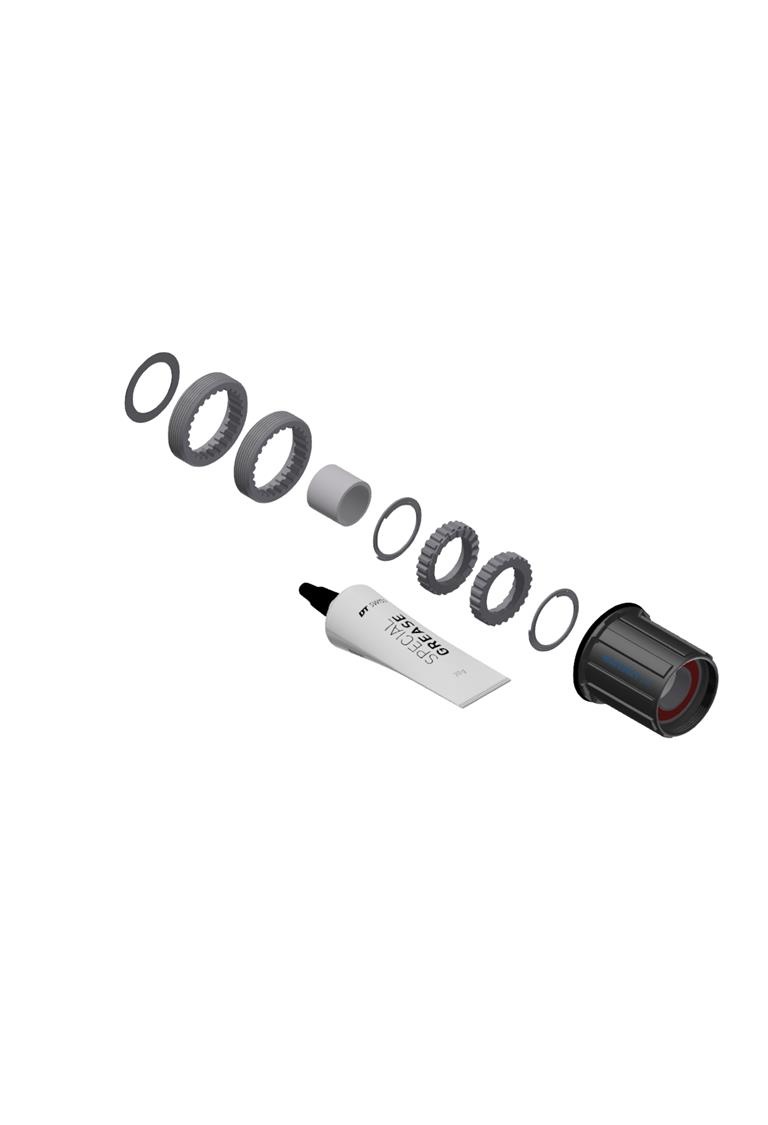
DT Swiss - Ratchet LN Conversion Kit
Brand: DT Swiss
DT SWISS - RATCHET LN CONVERSION KIT The Ratchet LN upgrade kit makes it possible to convert DT Swiss pawl hubs to the popular freehub Ratchet System. With just a few simple steps, it is possible to incorporate the benefits of ratchet systems, such as the outstanding reliability and adaptability of the engagement angle, in existing DT Swiss pawl system hubs. Complete step by step instructions are shown in the How-To video on the DT website or by clicking here
Category: Sporting Goods > Outdoor Recreation > Cycling > Bicycle Parts > Bicycle Wheel Parts > Bicycle Hub Parts